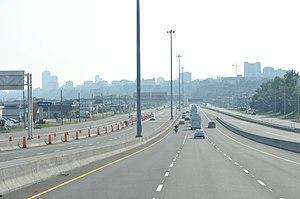
Autoroute Charest, Québec, 2012. View to the east.
L'autoroute 440 est une autoroute urbaine québécoise qui se divise dans la ville de Québec en deux tronçons portant chacun un nom différent :
La colline de Québec, aussi appelée promontoire de Québec, escarpement de Québec ou encore plateau Québec-Sainte-Foy, est un plateau de forme ovale sur lequel est bâti la partie haute des arrondissements Sainte-Foy–Sillery–Cap-Rouge et La Cité-Limoilou à Québec. Elle est parfois improprement désignée par sa constituante la plus connue de par son histoire, le cap Diamant, situé à l'extrémité orientale. On fait également référence à la « haute-ville », mais seulement pour la partie est de la colline.
Le coteau Sainte-Geneviève désigne une ceinture verte sise sur l'escarpement nord-est de la colline de Québec. Elle s'étire du cimetière Notre-Dame-de-Belmont jusqu'au bout du quartier Saint-Jean-Baptiste, non loin de la côte Sainte-Geneviève. Le nom a été donné par les premiers colons du quartier Saint-Jean-Baptiste afin d'honorer sainte Geneviève, sainte patronne de Paris.